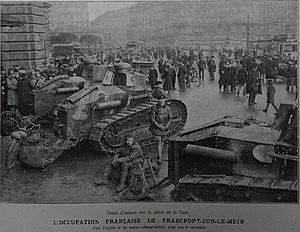
dans L'Illustration de 1920, des images des émeutes du 6 mai 1920.
Cette page concerne l'année 1920 du calendrier grégorien.